Edinburgh Corn Exchange

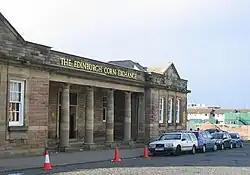
Edinburgh Corn Exchange

Edinburgh Corn Exchange is an events and concert venue located in New Market Road in Edinburgh, Scotland. The structure, which was commissioned as a corn exchange, is a Category B listed building.